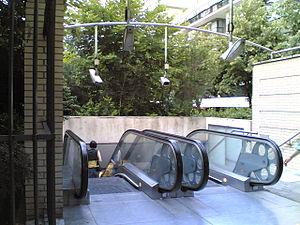
Cour Saint-Émilion est une station de la ligne 14 du métro de Paris, située dans le 12ᵉ arrondissement de Paris.